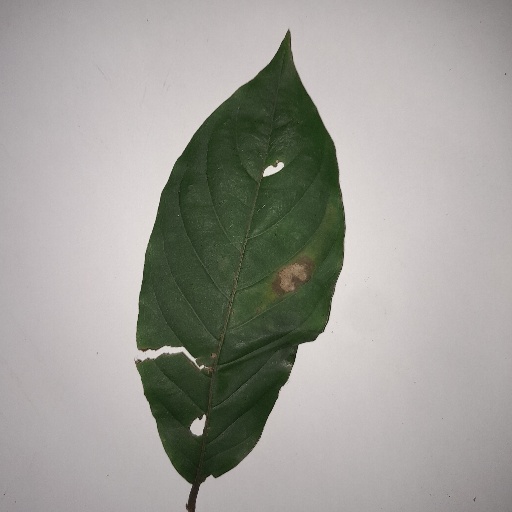
Species: HariTaki
Leaf condition: Bacterial Spot